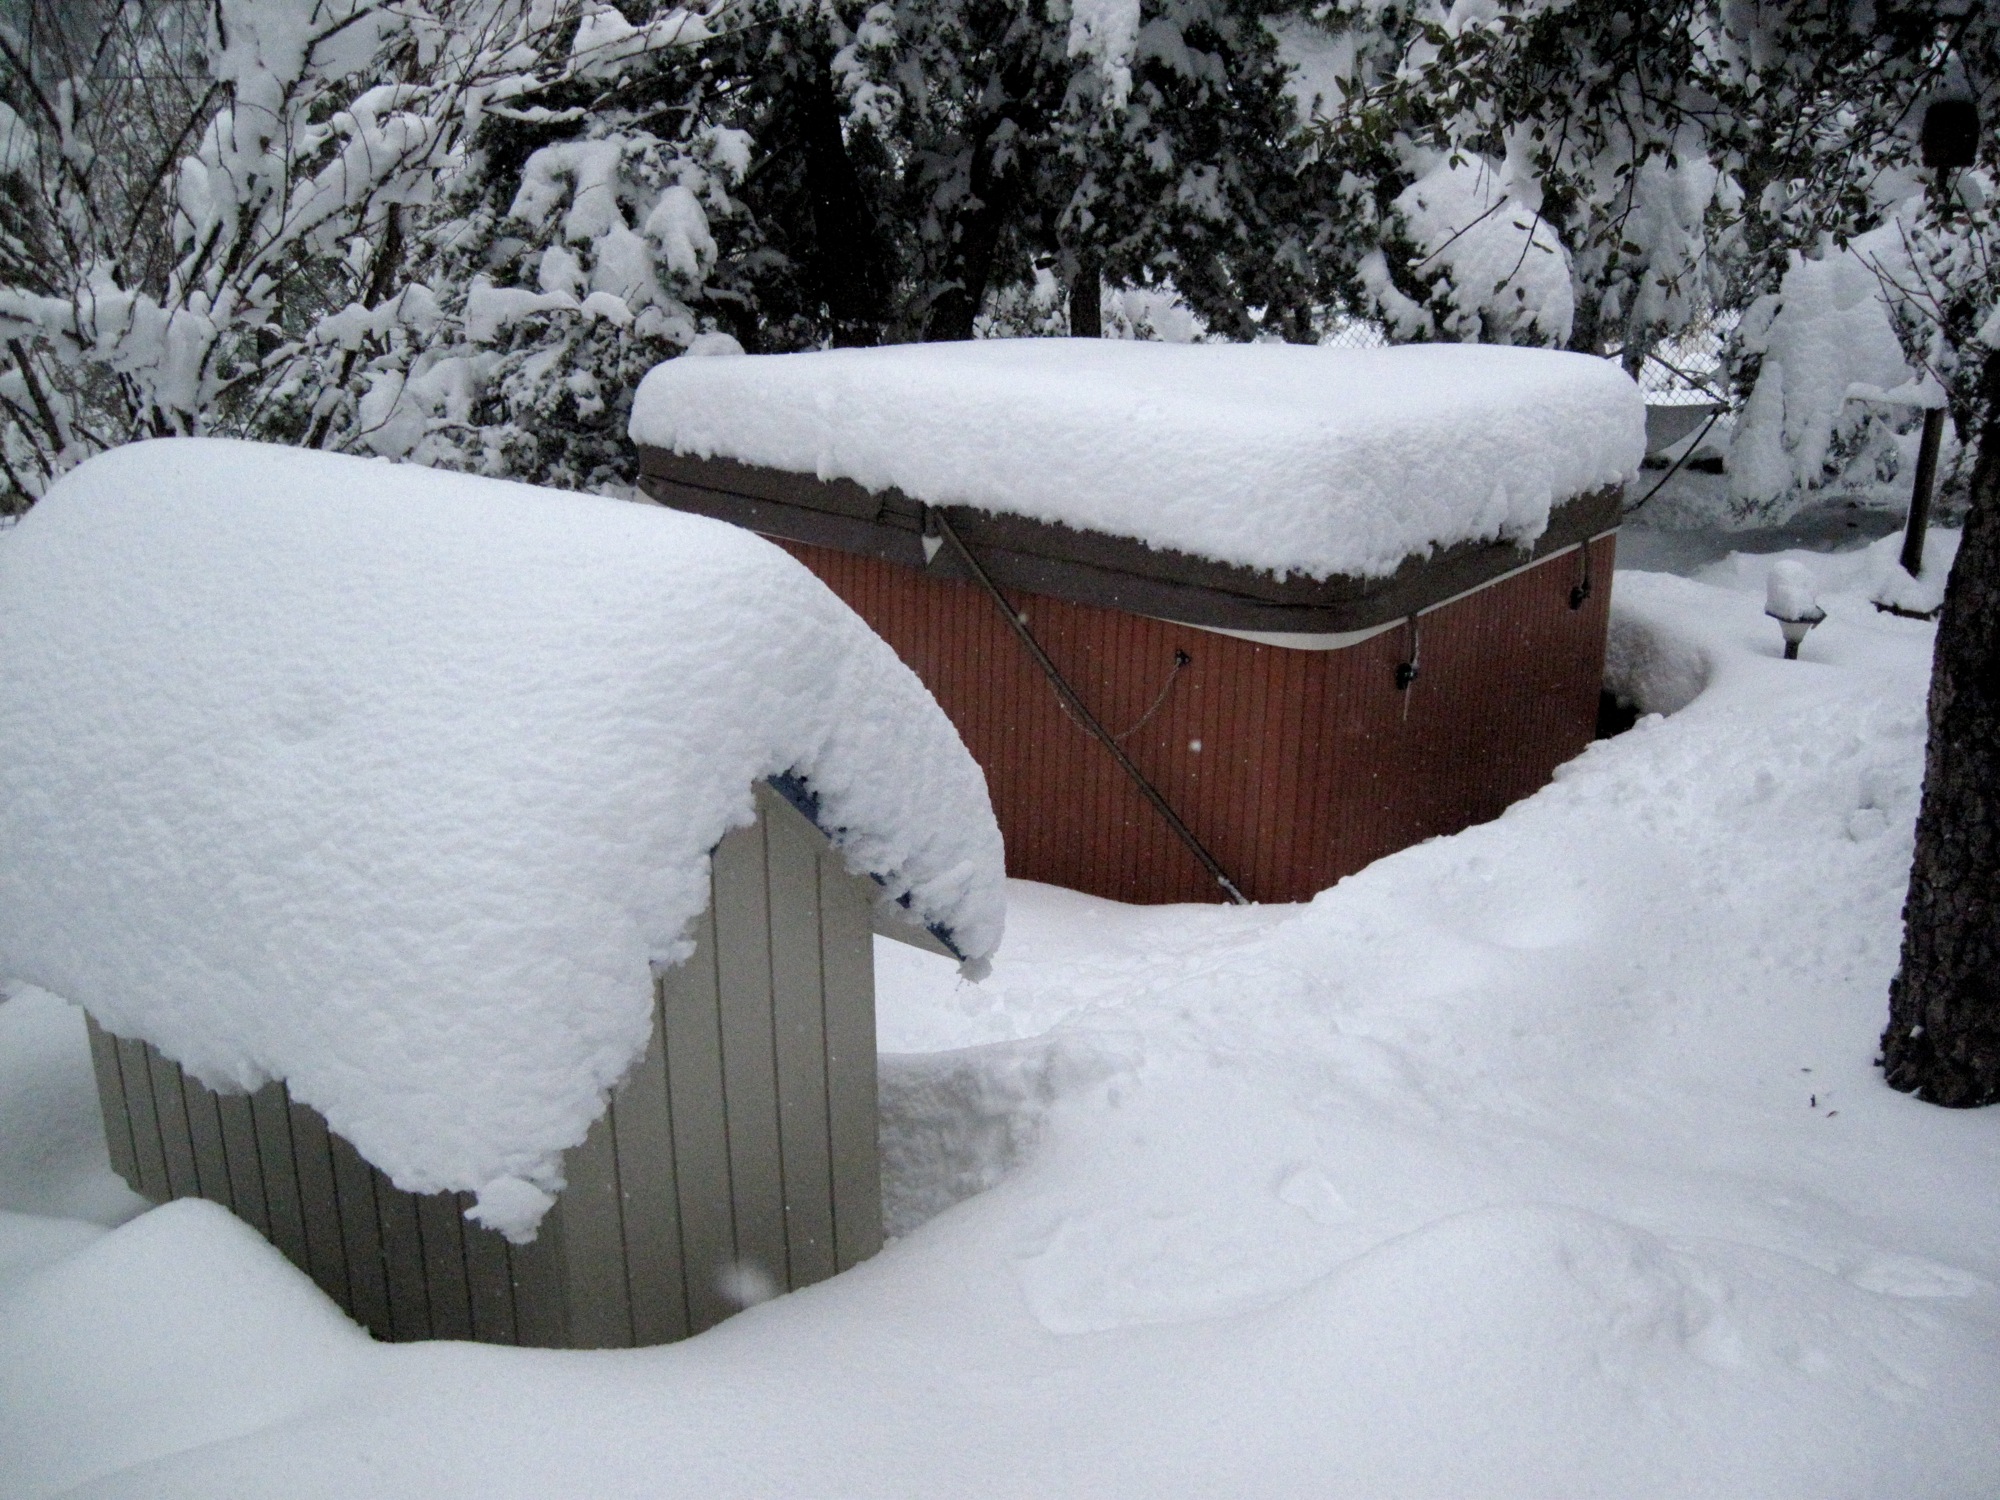
snow, winter, white, weather, season, blizzard, freezing, winter storm